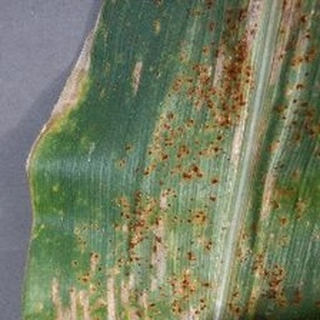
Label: corn_gray_leaf_spot